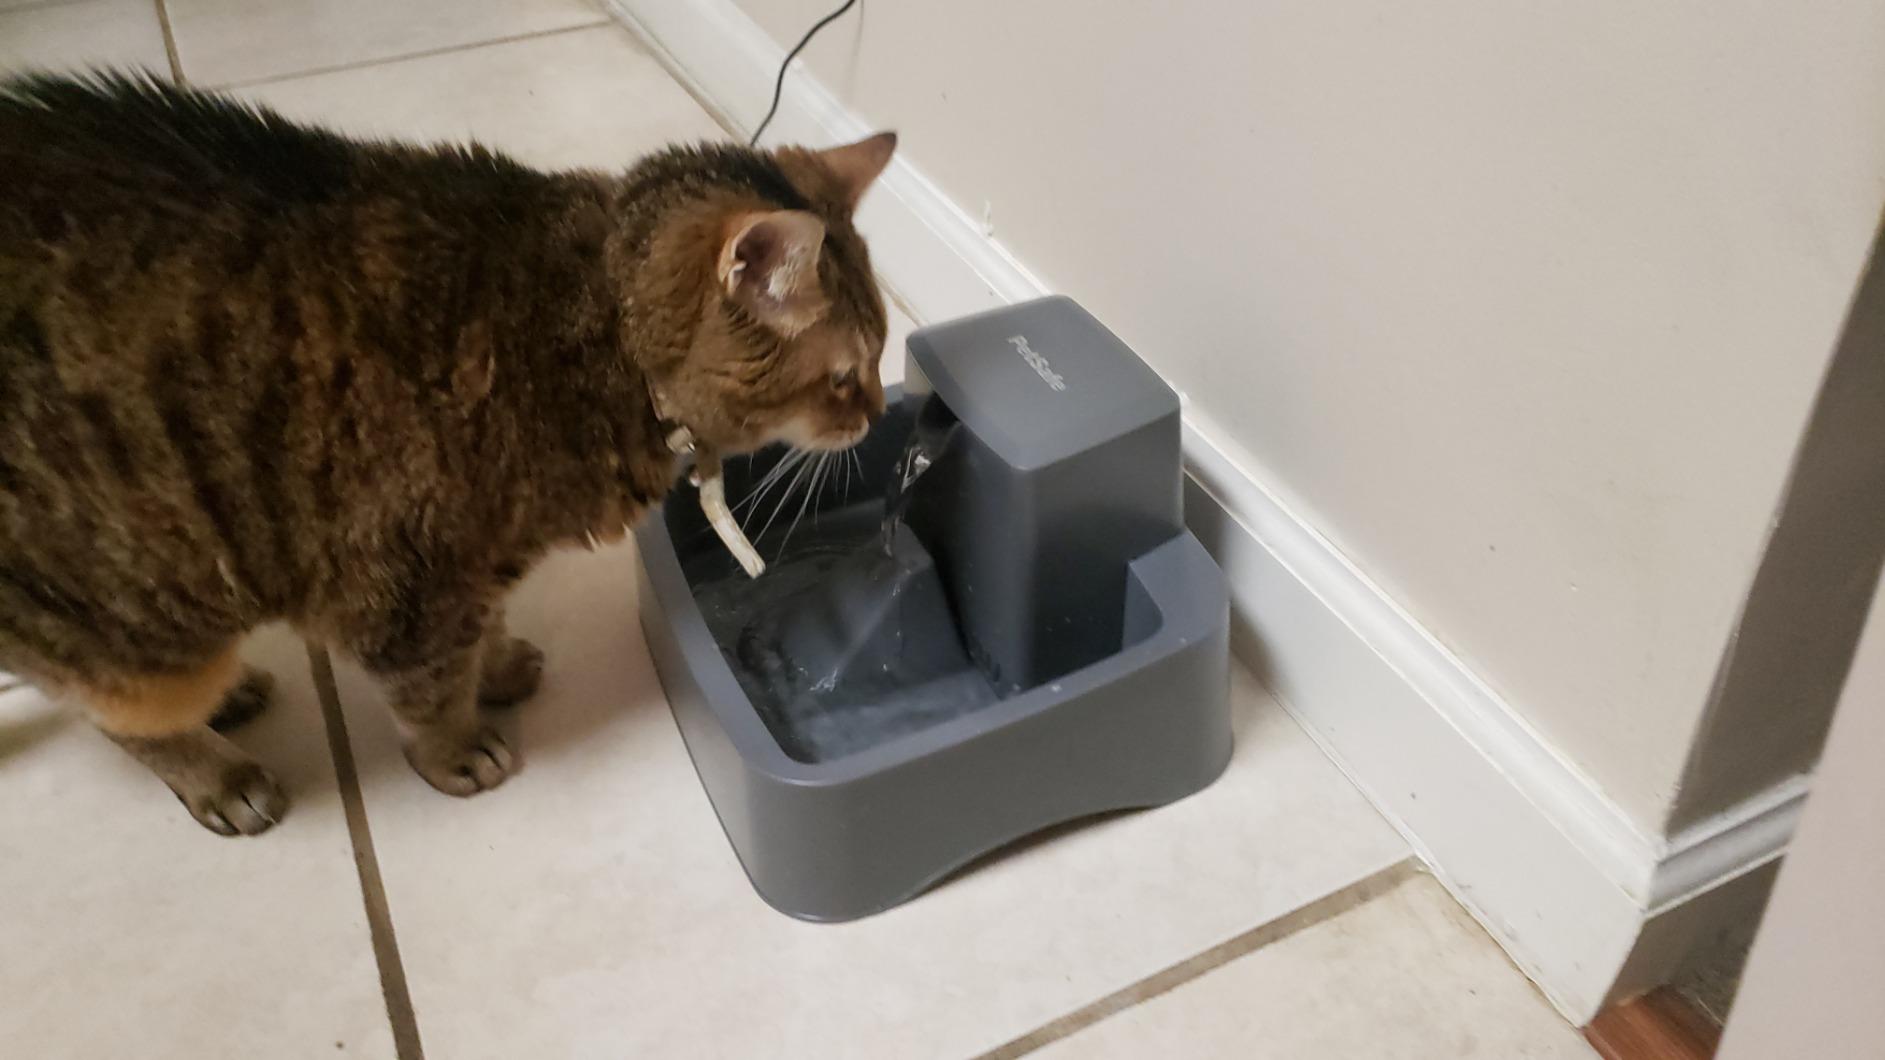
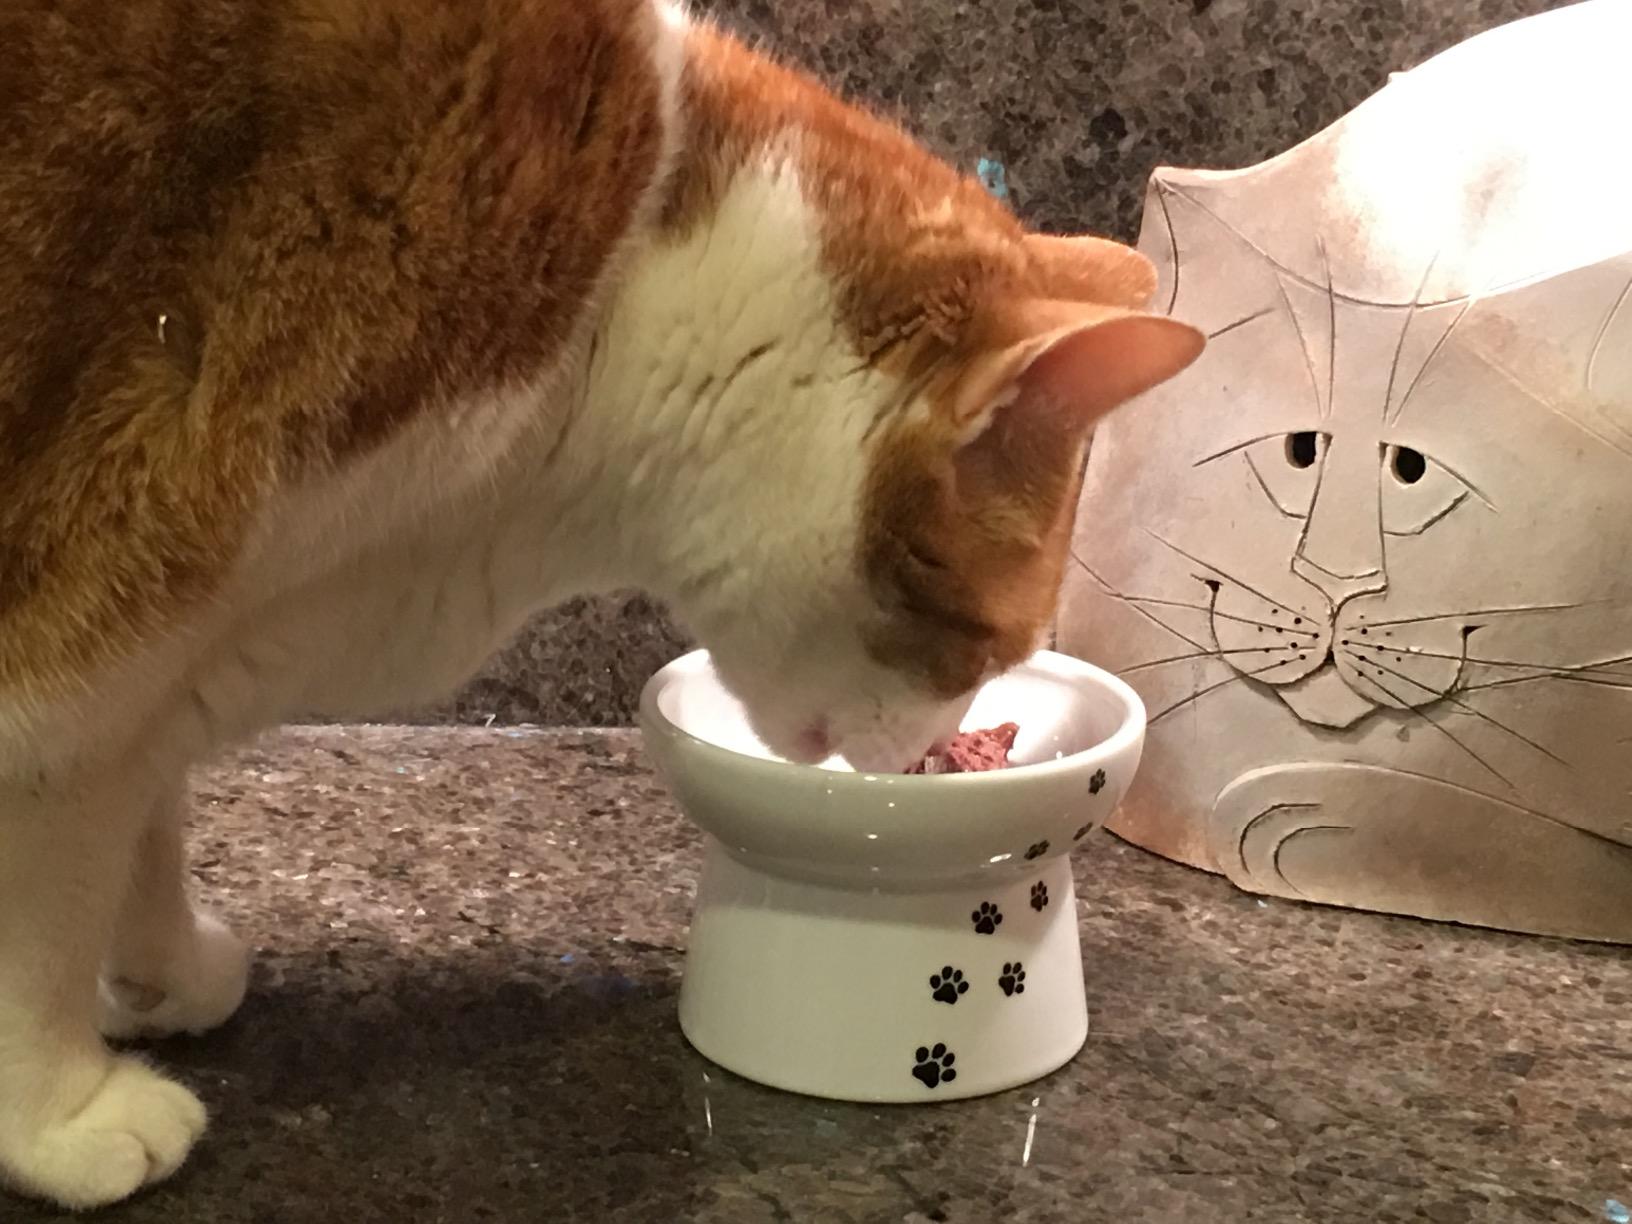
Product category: items_bowl
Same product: no